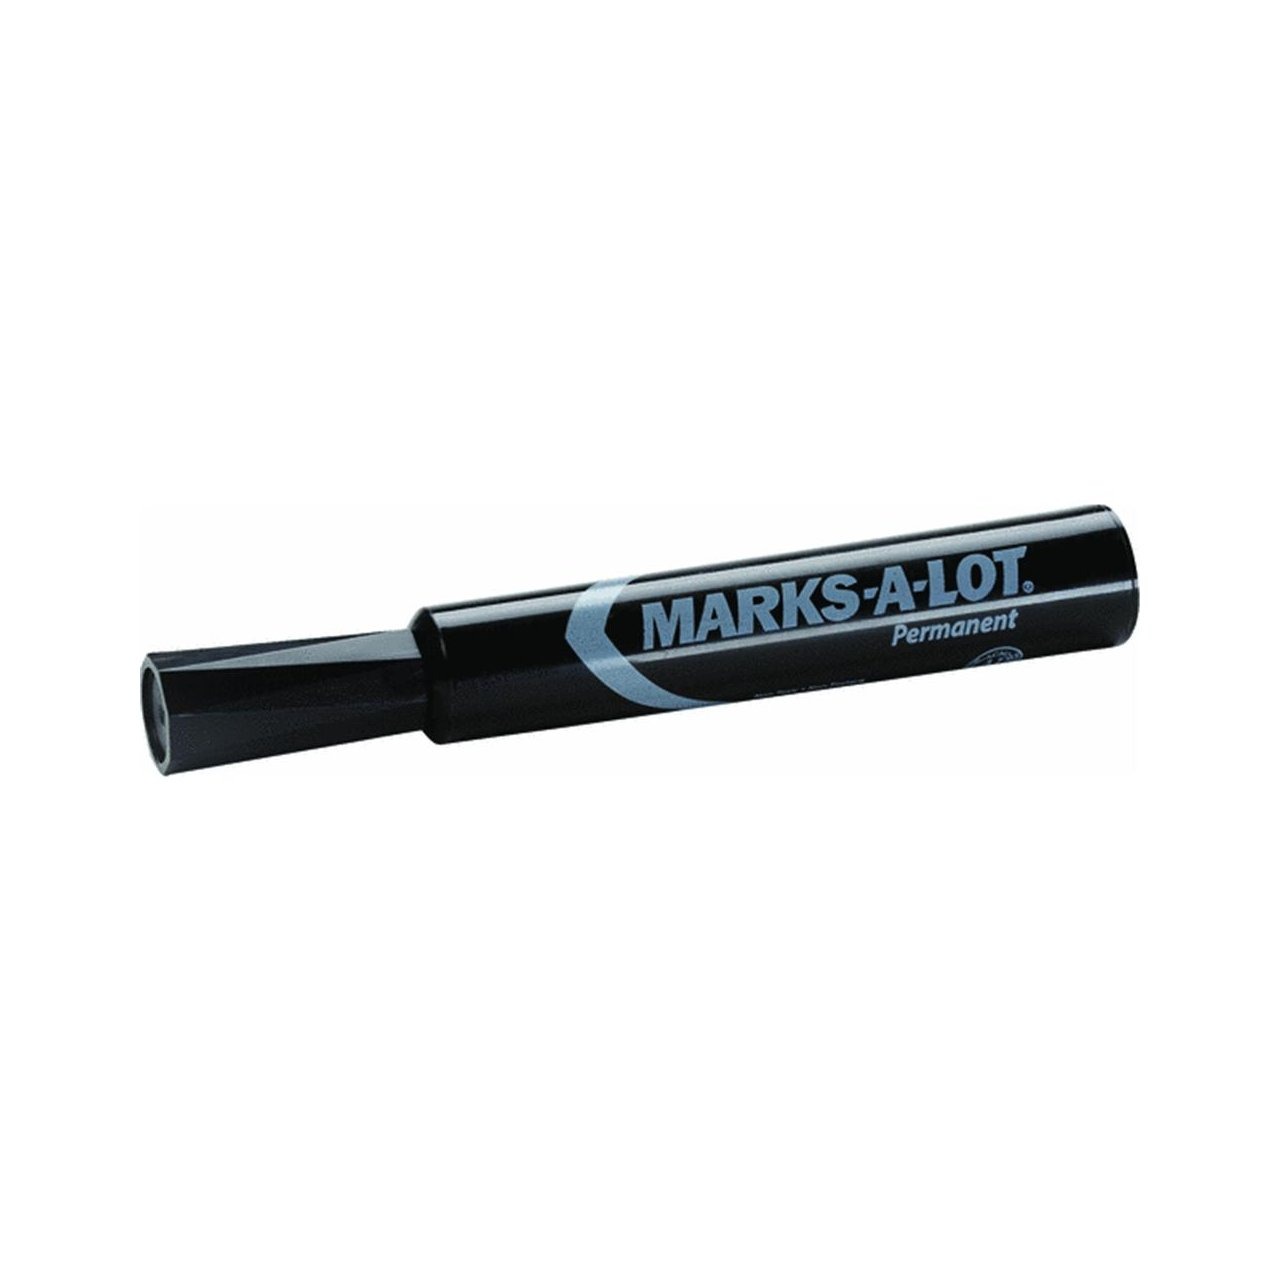
Item Name: Marks-A-Lot Black Each
Product Description: AVE17888 Features: -Product Class: Markers & Marker Pens / Permanent Markers. -Post-Consumer Waste / Recycled Content: 0% / 0%. -Unit of Measure: PK. -Quantity per Unit: 1 PK. Color(s): -Black. Product Type: -Permanent. Pack Quantity: -1. Tip Type: -Chisel. Dimensions: Overall Product Weight: -0.06 lbs.
Value: 1.0
Unit: Count

Price: 6.5